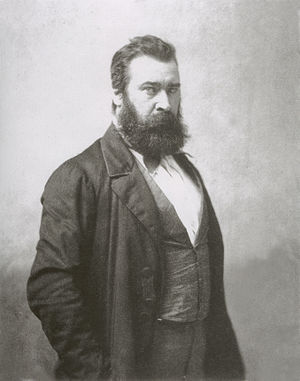
Jean-François Millet
Jean-François Millet var en fransk maler og raderer.